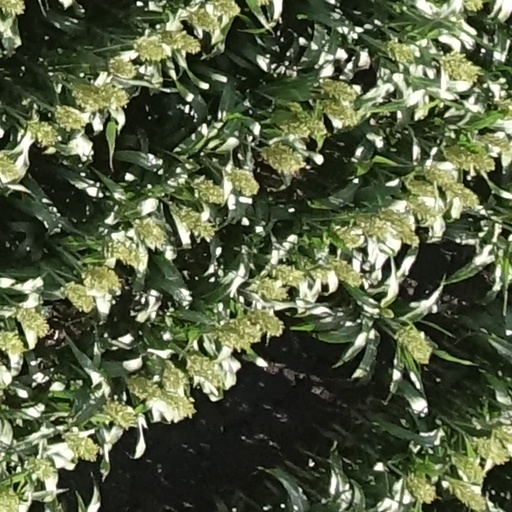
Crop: sorghum